Momordica charantia

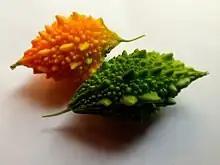
Ripe and unripe fruits

In northern India and Nepal, bitter melon, known as "tite karela" in Nepali, is prepared as a fresh pickle. For this, the vegetable is cut into cubes or slices, and sautéed with oil and a sprinkle of water. When it is softened and reduced, it is crushed in a mortar with a few cloves of garlic, salt, and a red or green pepper. It is also eaten sautéed to golden brown, stuffed, or as a curry on its own or with potatoes.